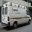
Label: ambulance